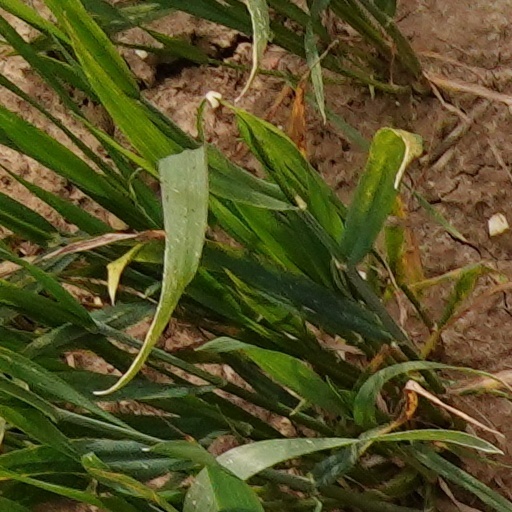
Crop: wheat